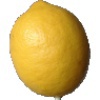
Label: lemon